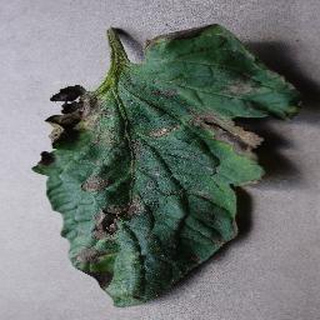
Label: tomato_early_blight